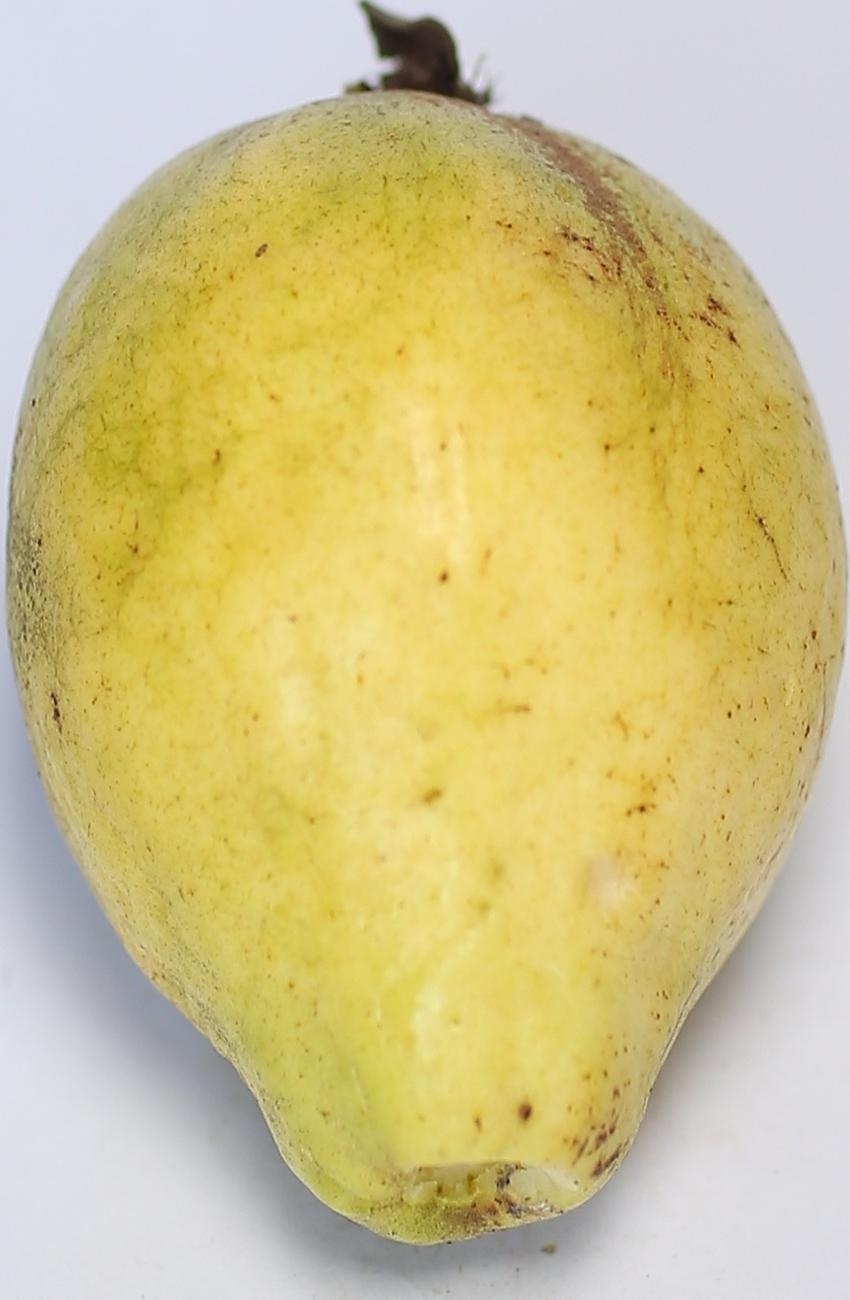
Maturity: ripe
Variety: thadhrami